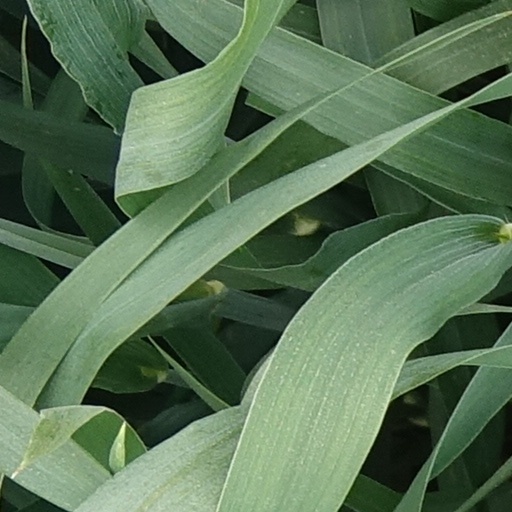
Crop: wheat